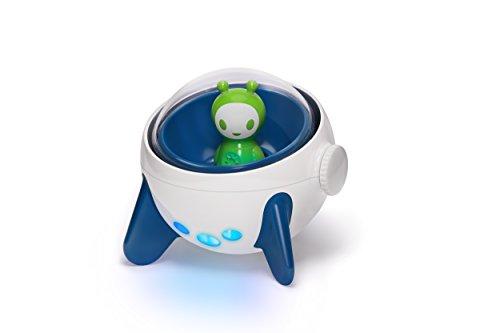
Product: Kid O Myland UFO & Alien Light Interactive Learning Toy
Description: MYLAND toys need no instructions, rules or Limiting structure, kids are free to play, explore, and discover independently, at their own pace.
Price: $19.99
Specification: ProductDimensions:2x2x5inches|ItemWeight:15ounces|ShippingWeight:15.2ounces(Viewshippingratesandpolicies)|DomesticShipping:ItemcanbeshippedwithinU.S.|InternationalShipping:ThisitemcanbeshippedtoselectcountriesoutsideoftheU.S.LearnMore|ASIN:B06XNQ5ZRV|Itemmodelnumber:10475K|Manufacturerrecommendedage:24months-6years|Batteries:3LR44batteriesrequired.(included)